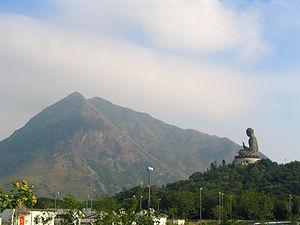
Le pic de Lantau, également appelé Fung Wong Shan, est le deuxième plus haut sommet de Hong Kong et le point culminant de l'île de Lantau, avec une altitude de 934 mètres. Le pic est un des lieux de randonnée les plus populaires de Hong Kong et peut être atteint par le Lantau Trail.